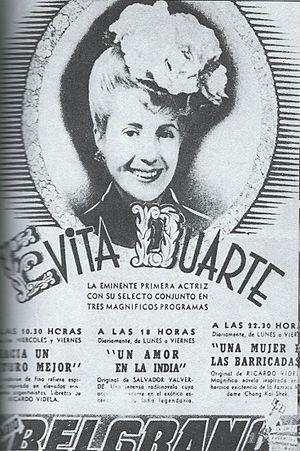
Eva Perón, affiche pour ses émissions sur Radio Belgrano, Buenos Aires. Vers 1944.